Prisoners of war in Utah during World War II

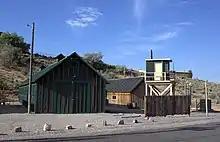
Camp Salina

Camp Salina held 250 Germans who had been captured in Northern Africa, and they also worked on farms in their local area. On July 8, 1945, an American guard opened fire from a machine gun in the guard tower, ultimately killing 9 Germans and wounding 20 more, and the prisoners who died were buried at the Fort Douglas Cemetery. A newspaper article from the Salt Lake Tribune published the week of the massacre notes that the attack awoke much of the town of Salina. The site is now commemorated by a museum.